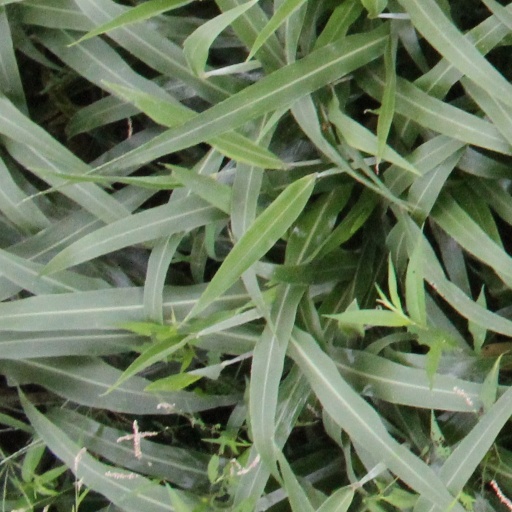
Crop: sorghum